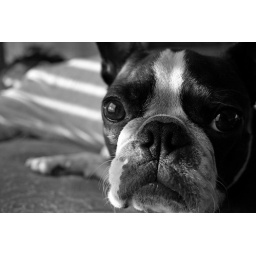
Our dog LOVES jumping in our bed when he wakes up in the morning.